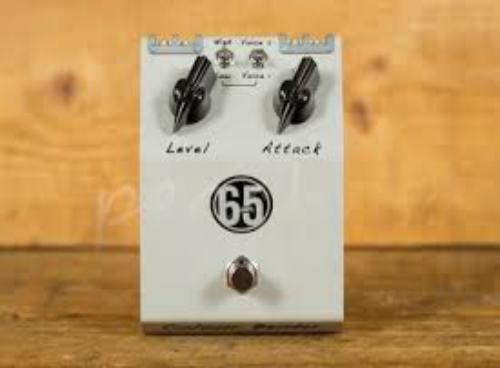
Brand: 65amps
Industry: Electronic